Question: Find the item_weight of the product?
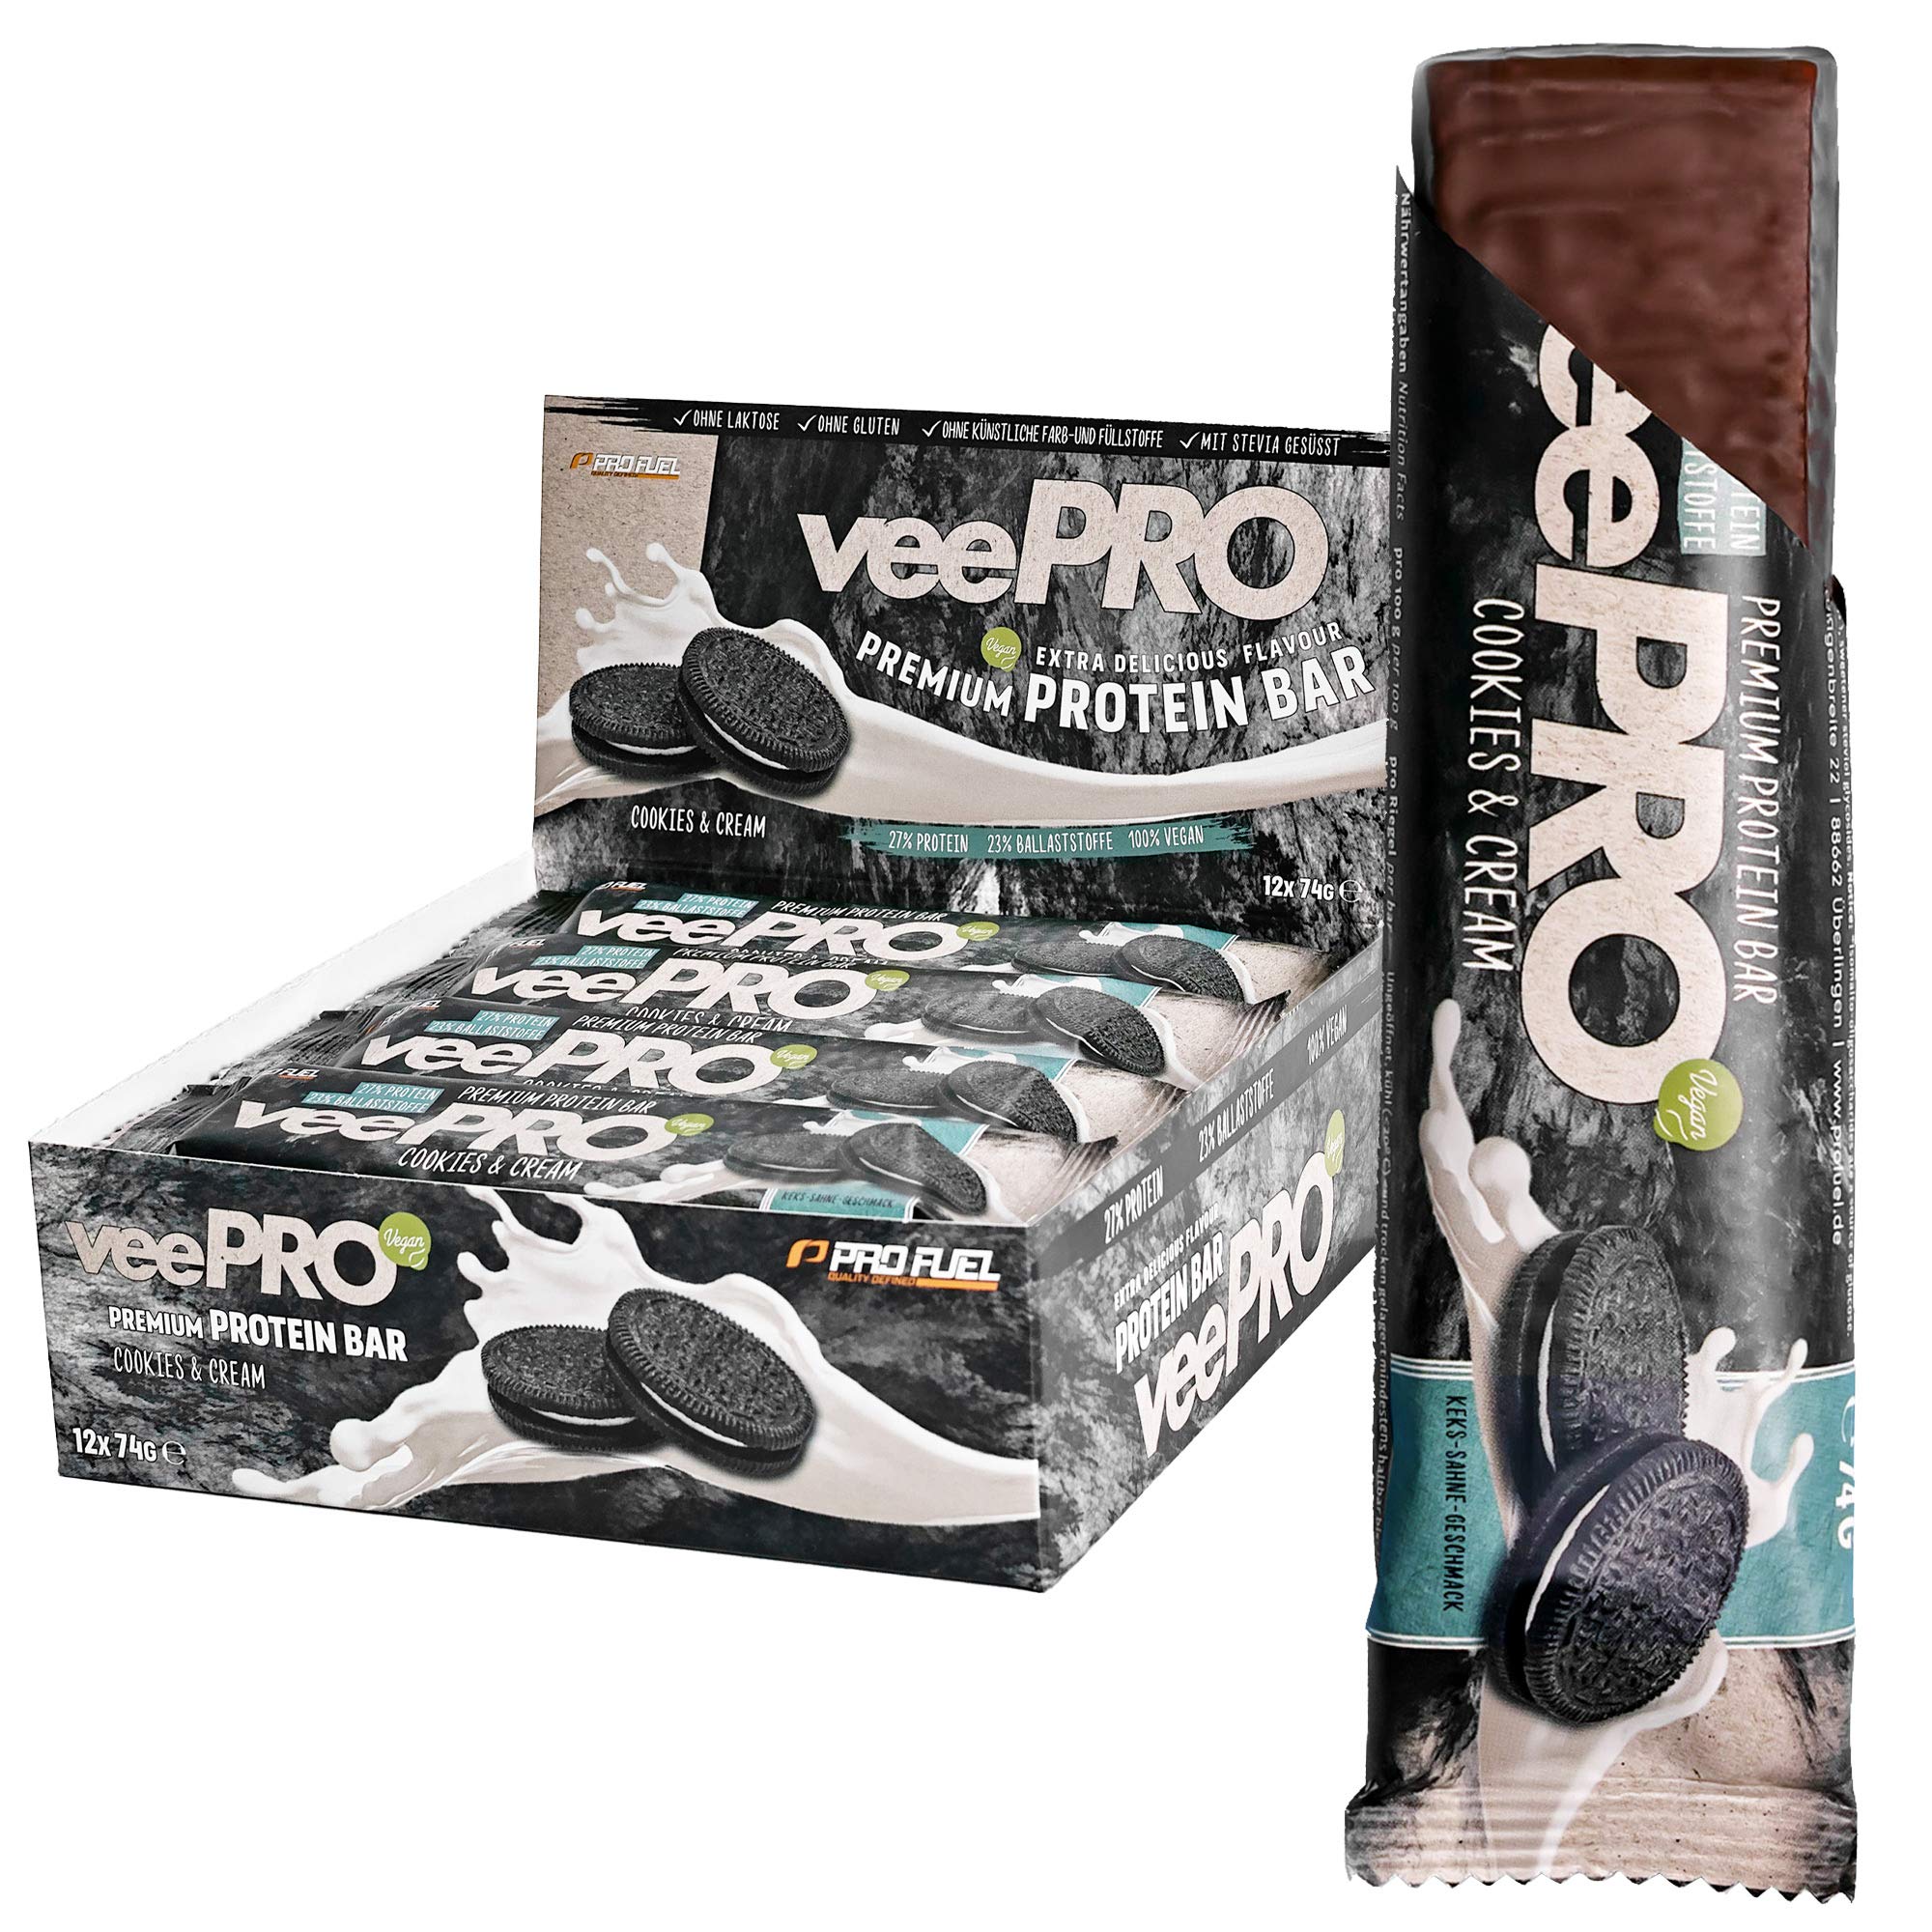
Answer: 74.0 gram